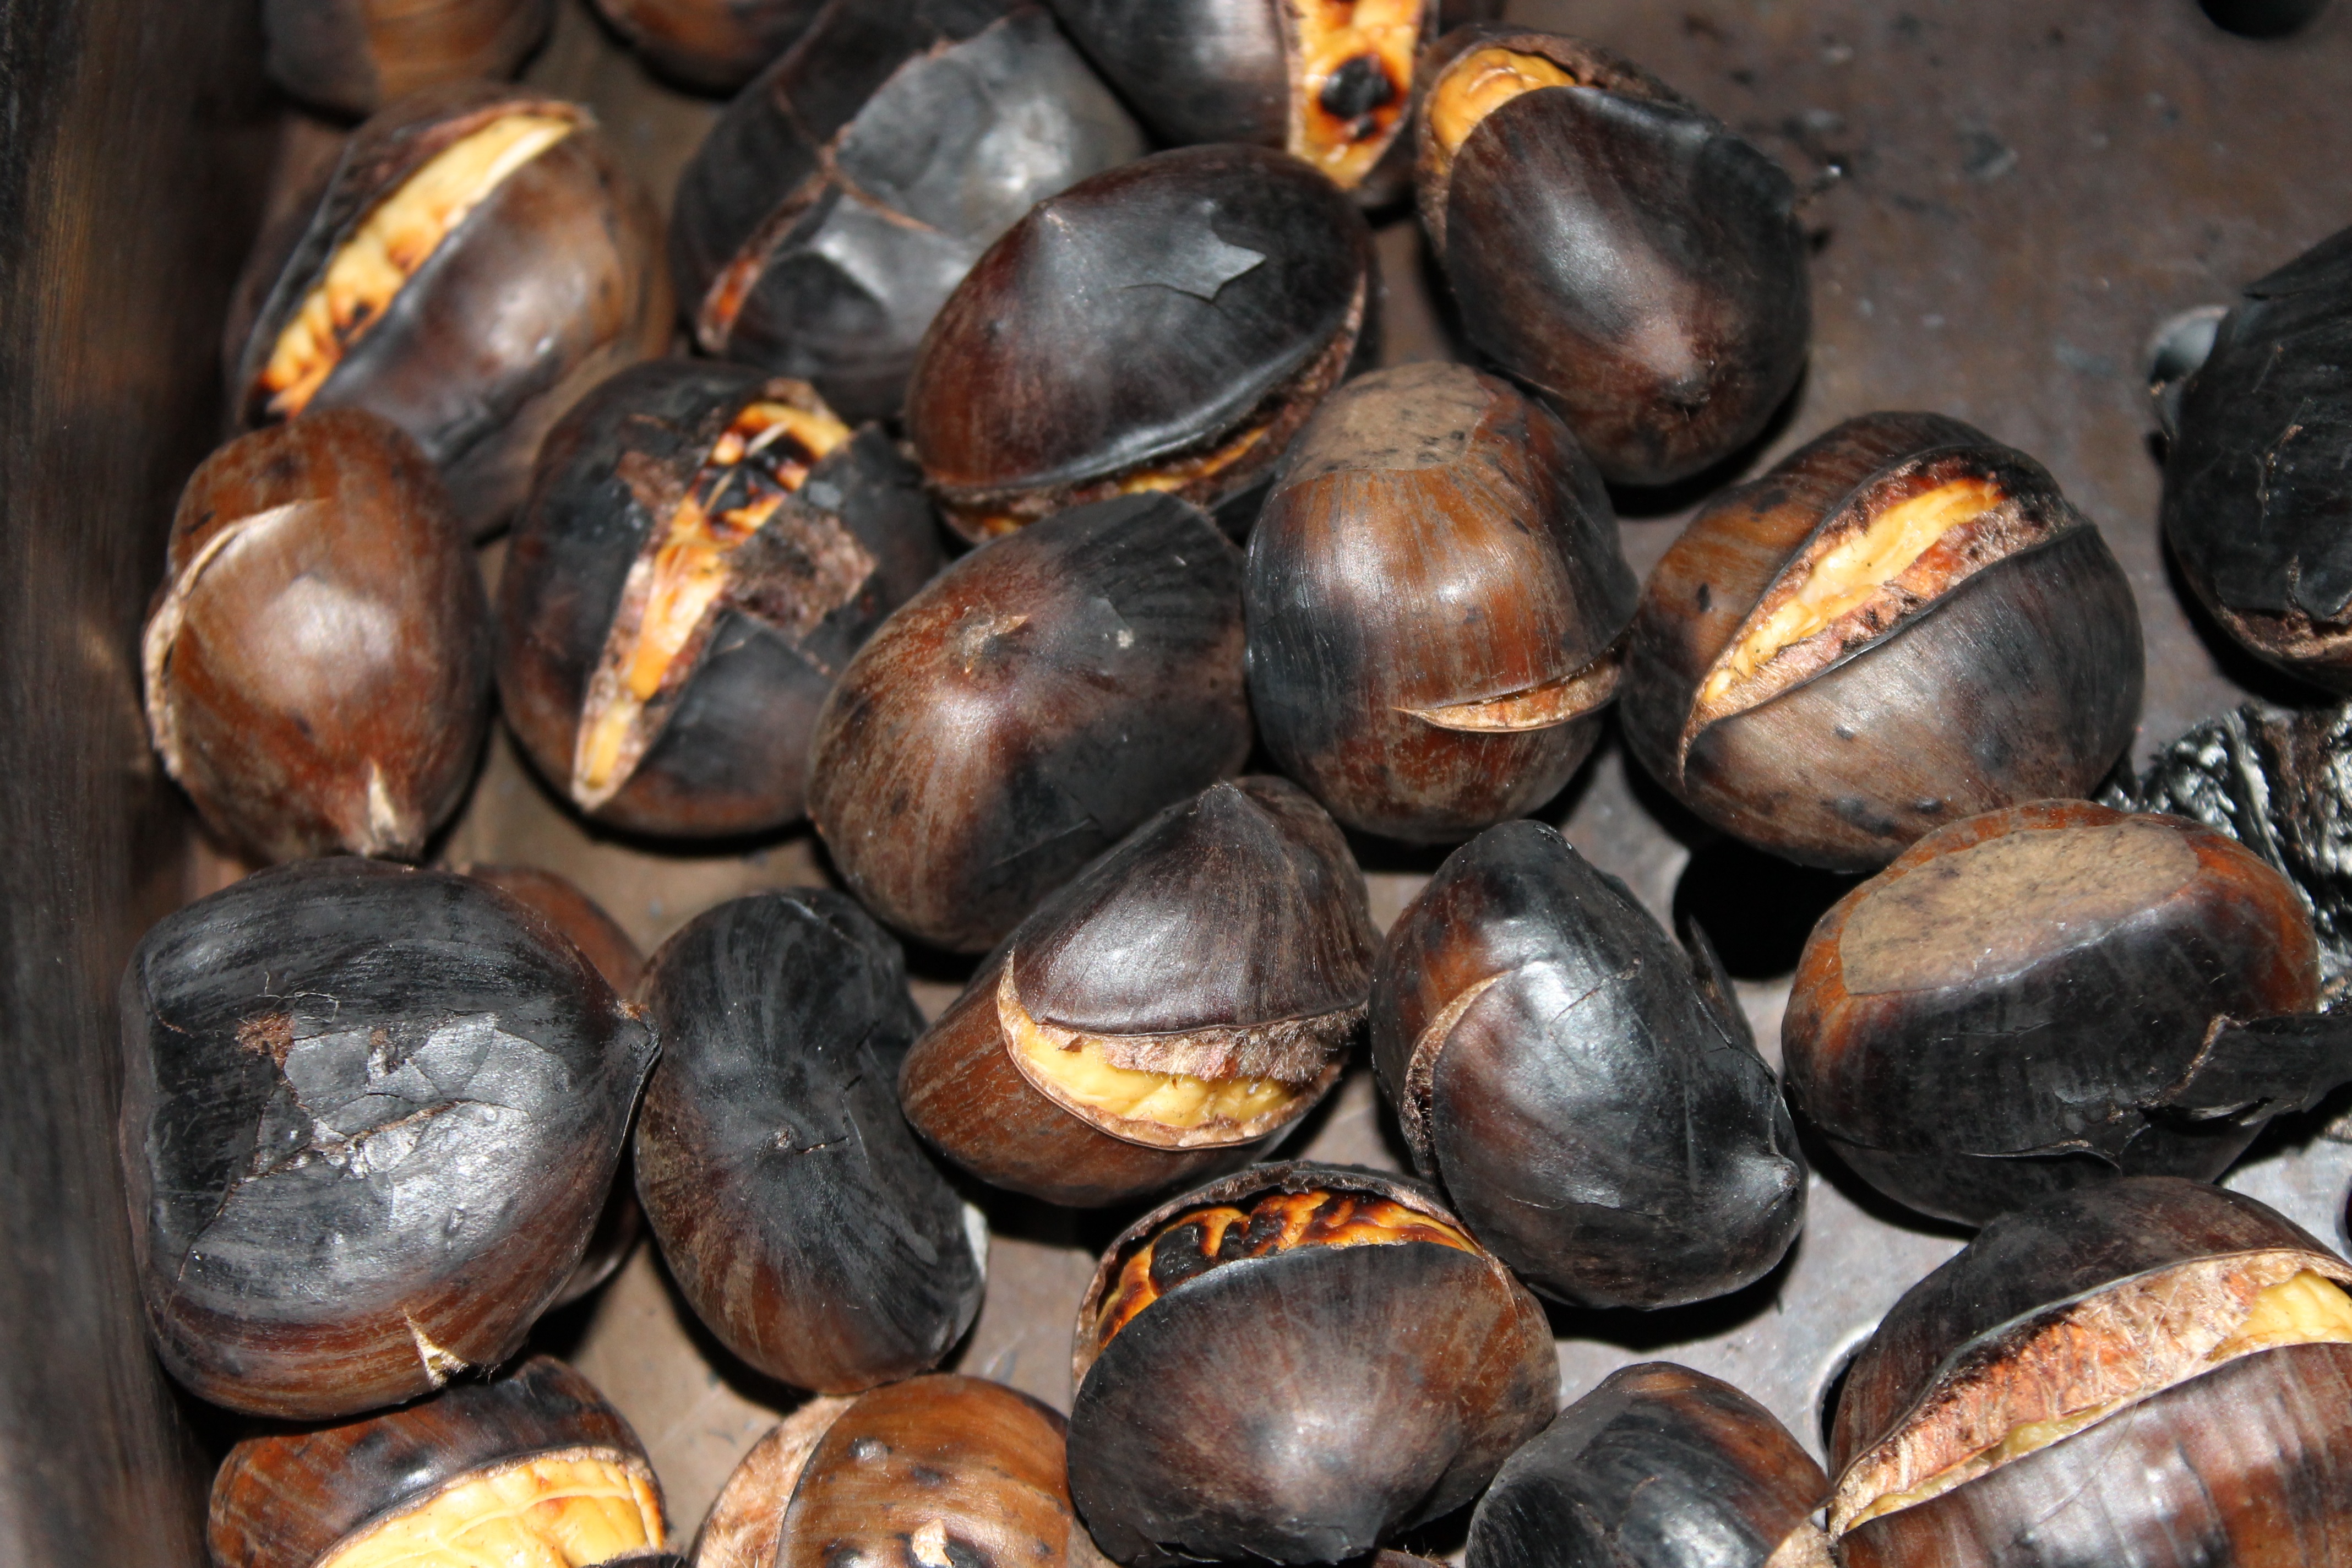
food, produce, autumn, nut, eat, hazelnut, chestnut, nuts seeds